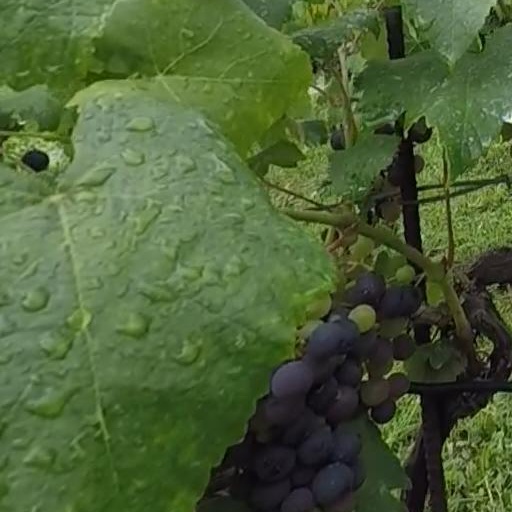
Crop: grape